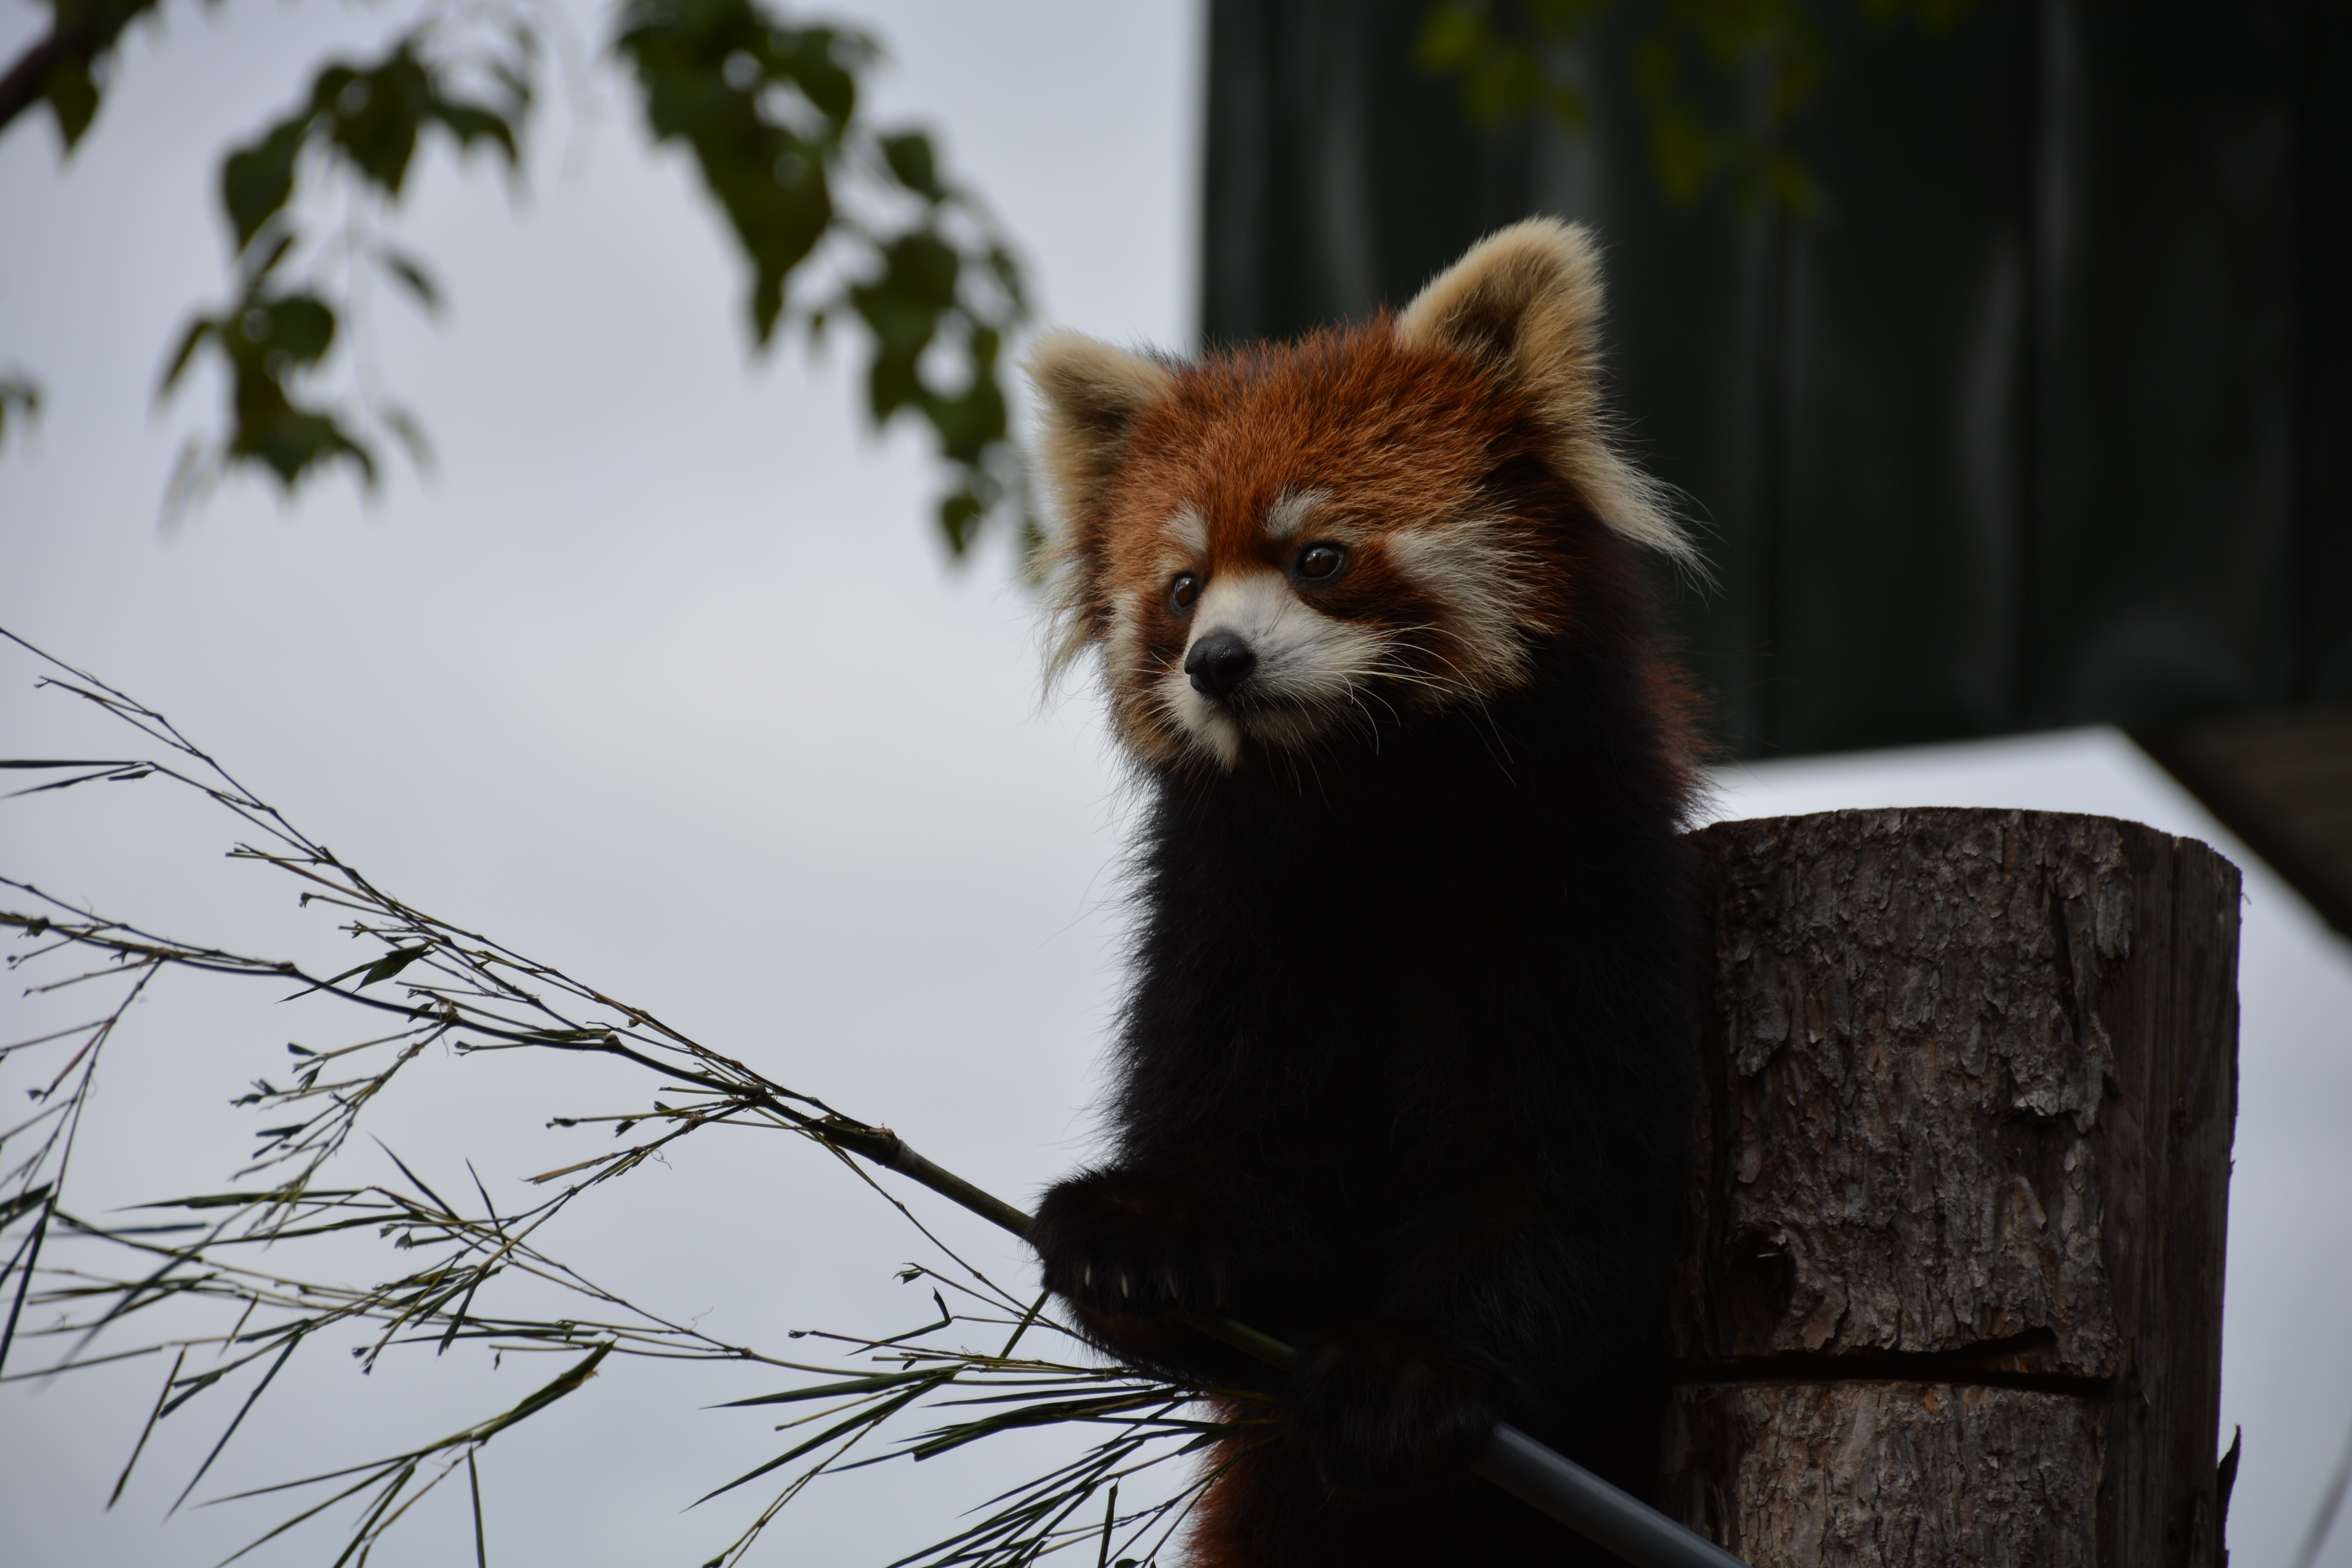
wildlife, zoo, mammal, fox, japan, fauna, red panda, red fox, whiskers, vertebrate, rare animal, asahikawa, dog breed group